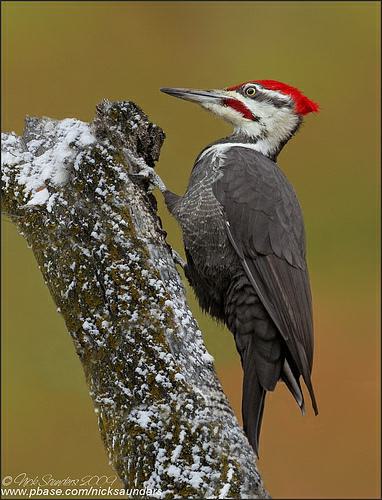
A photo of a pileated woodpecker